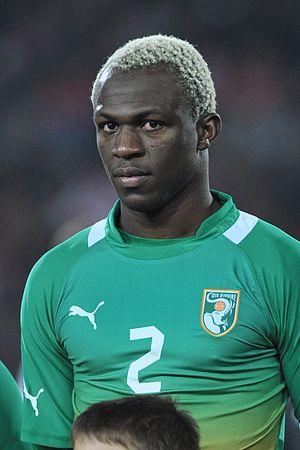
Arouna Koné, né le 11 novembre 1983 à Anyama, est un footballeur international ivoirien qui évolue au poste d'attaquant à Sivasspor.